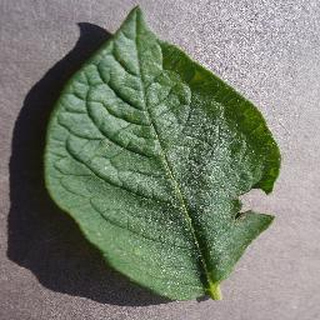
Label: healthy_potato